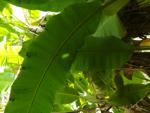
Label: xamthomonas